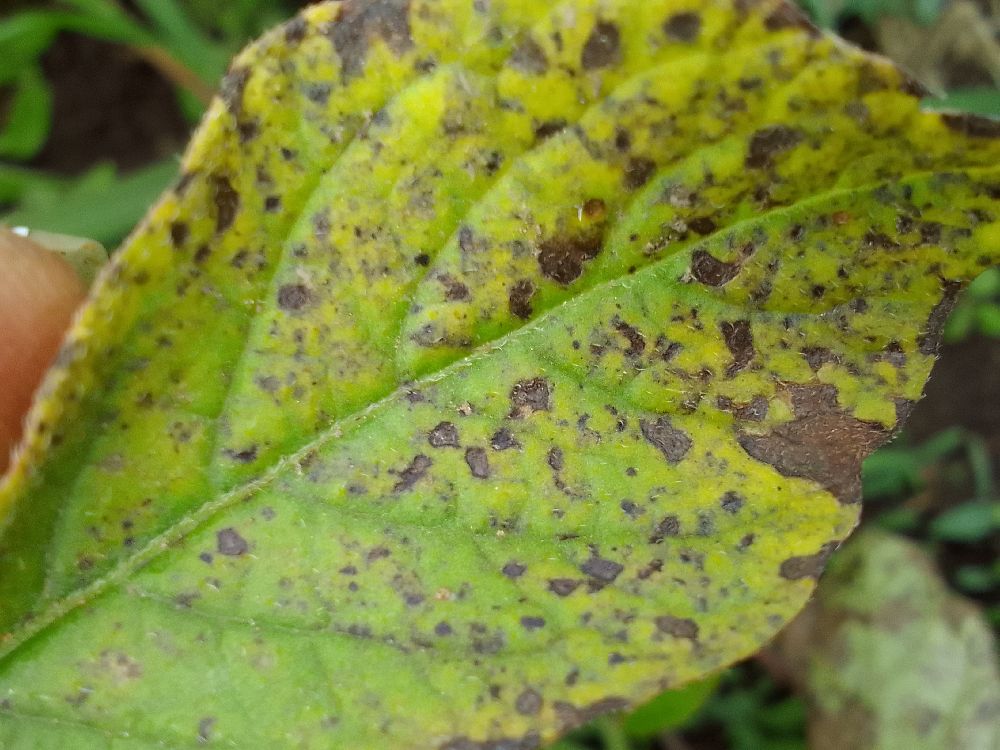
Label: Early blight